Sky position (RA, Dec in degrees): 189.766, 12.525
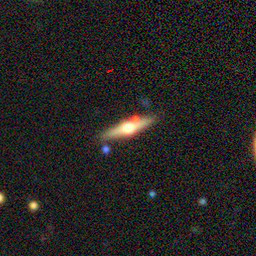
Galaxy morphology: Edge-on Galaxies with Bulge